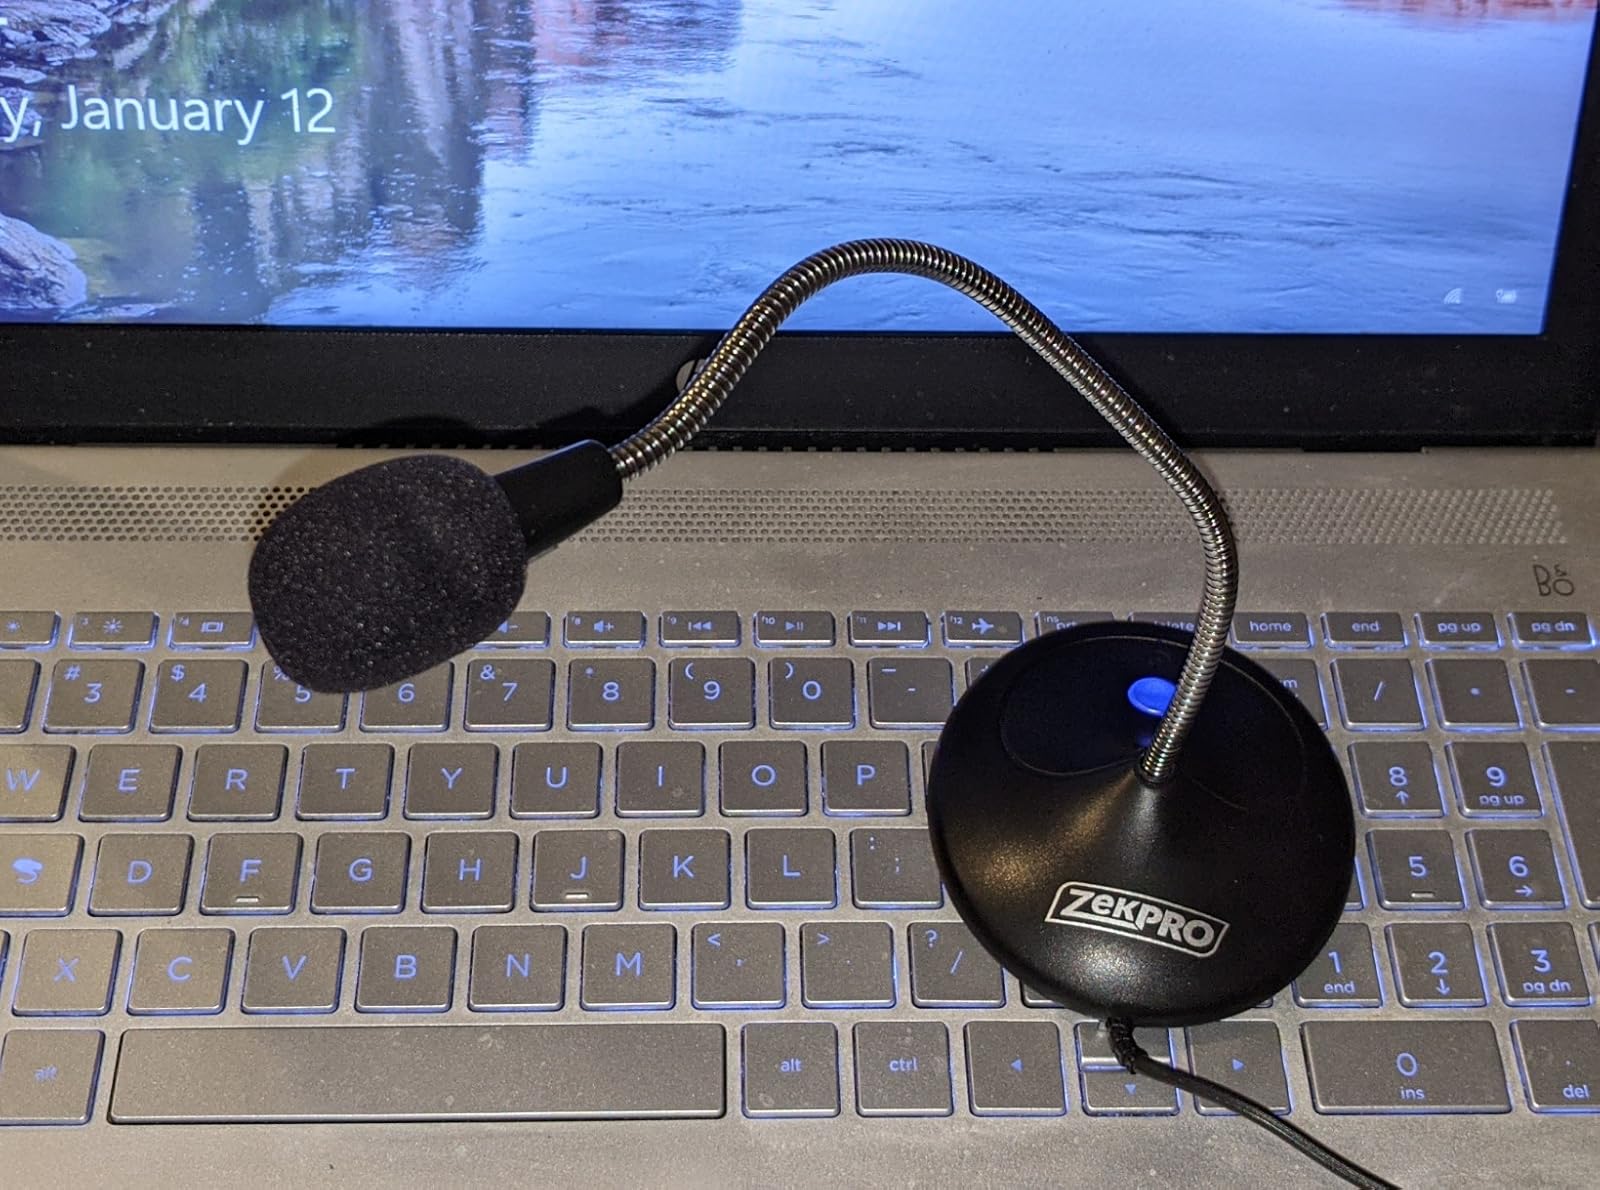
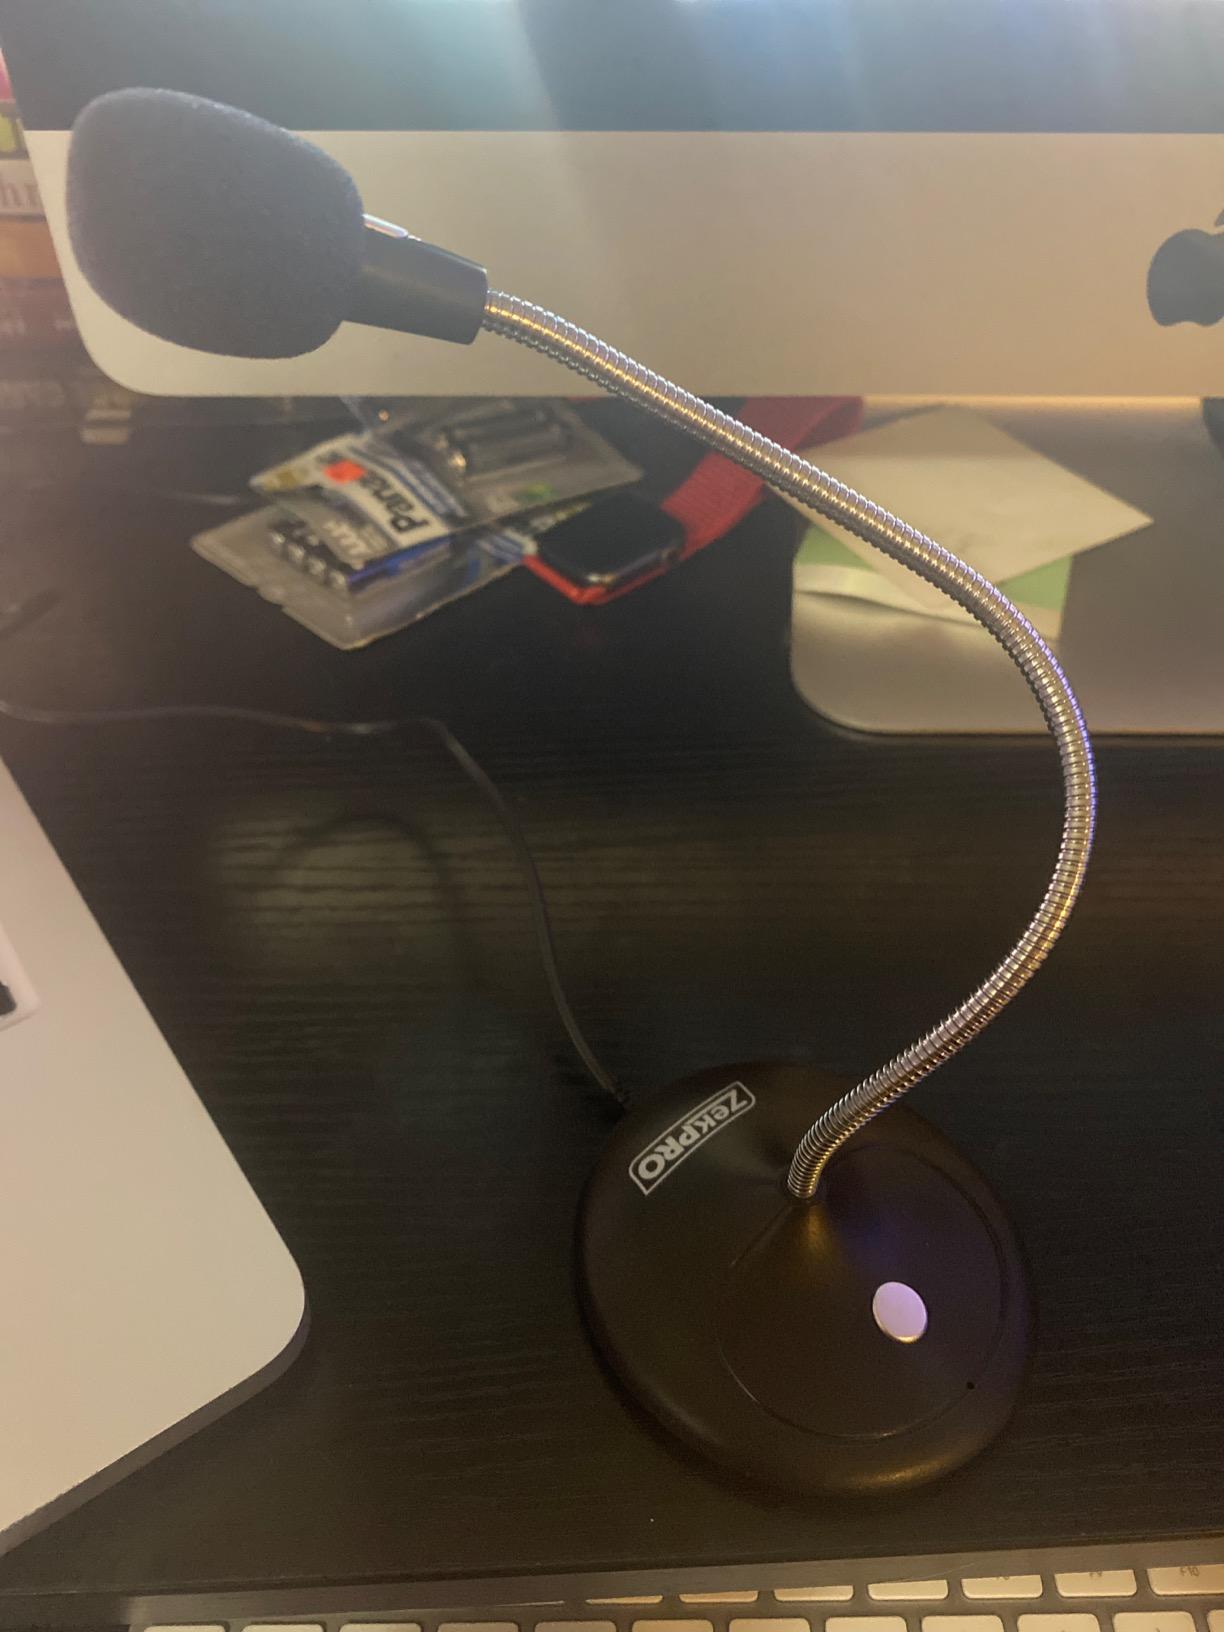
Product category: microphone
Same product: yes